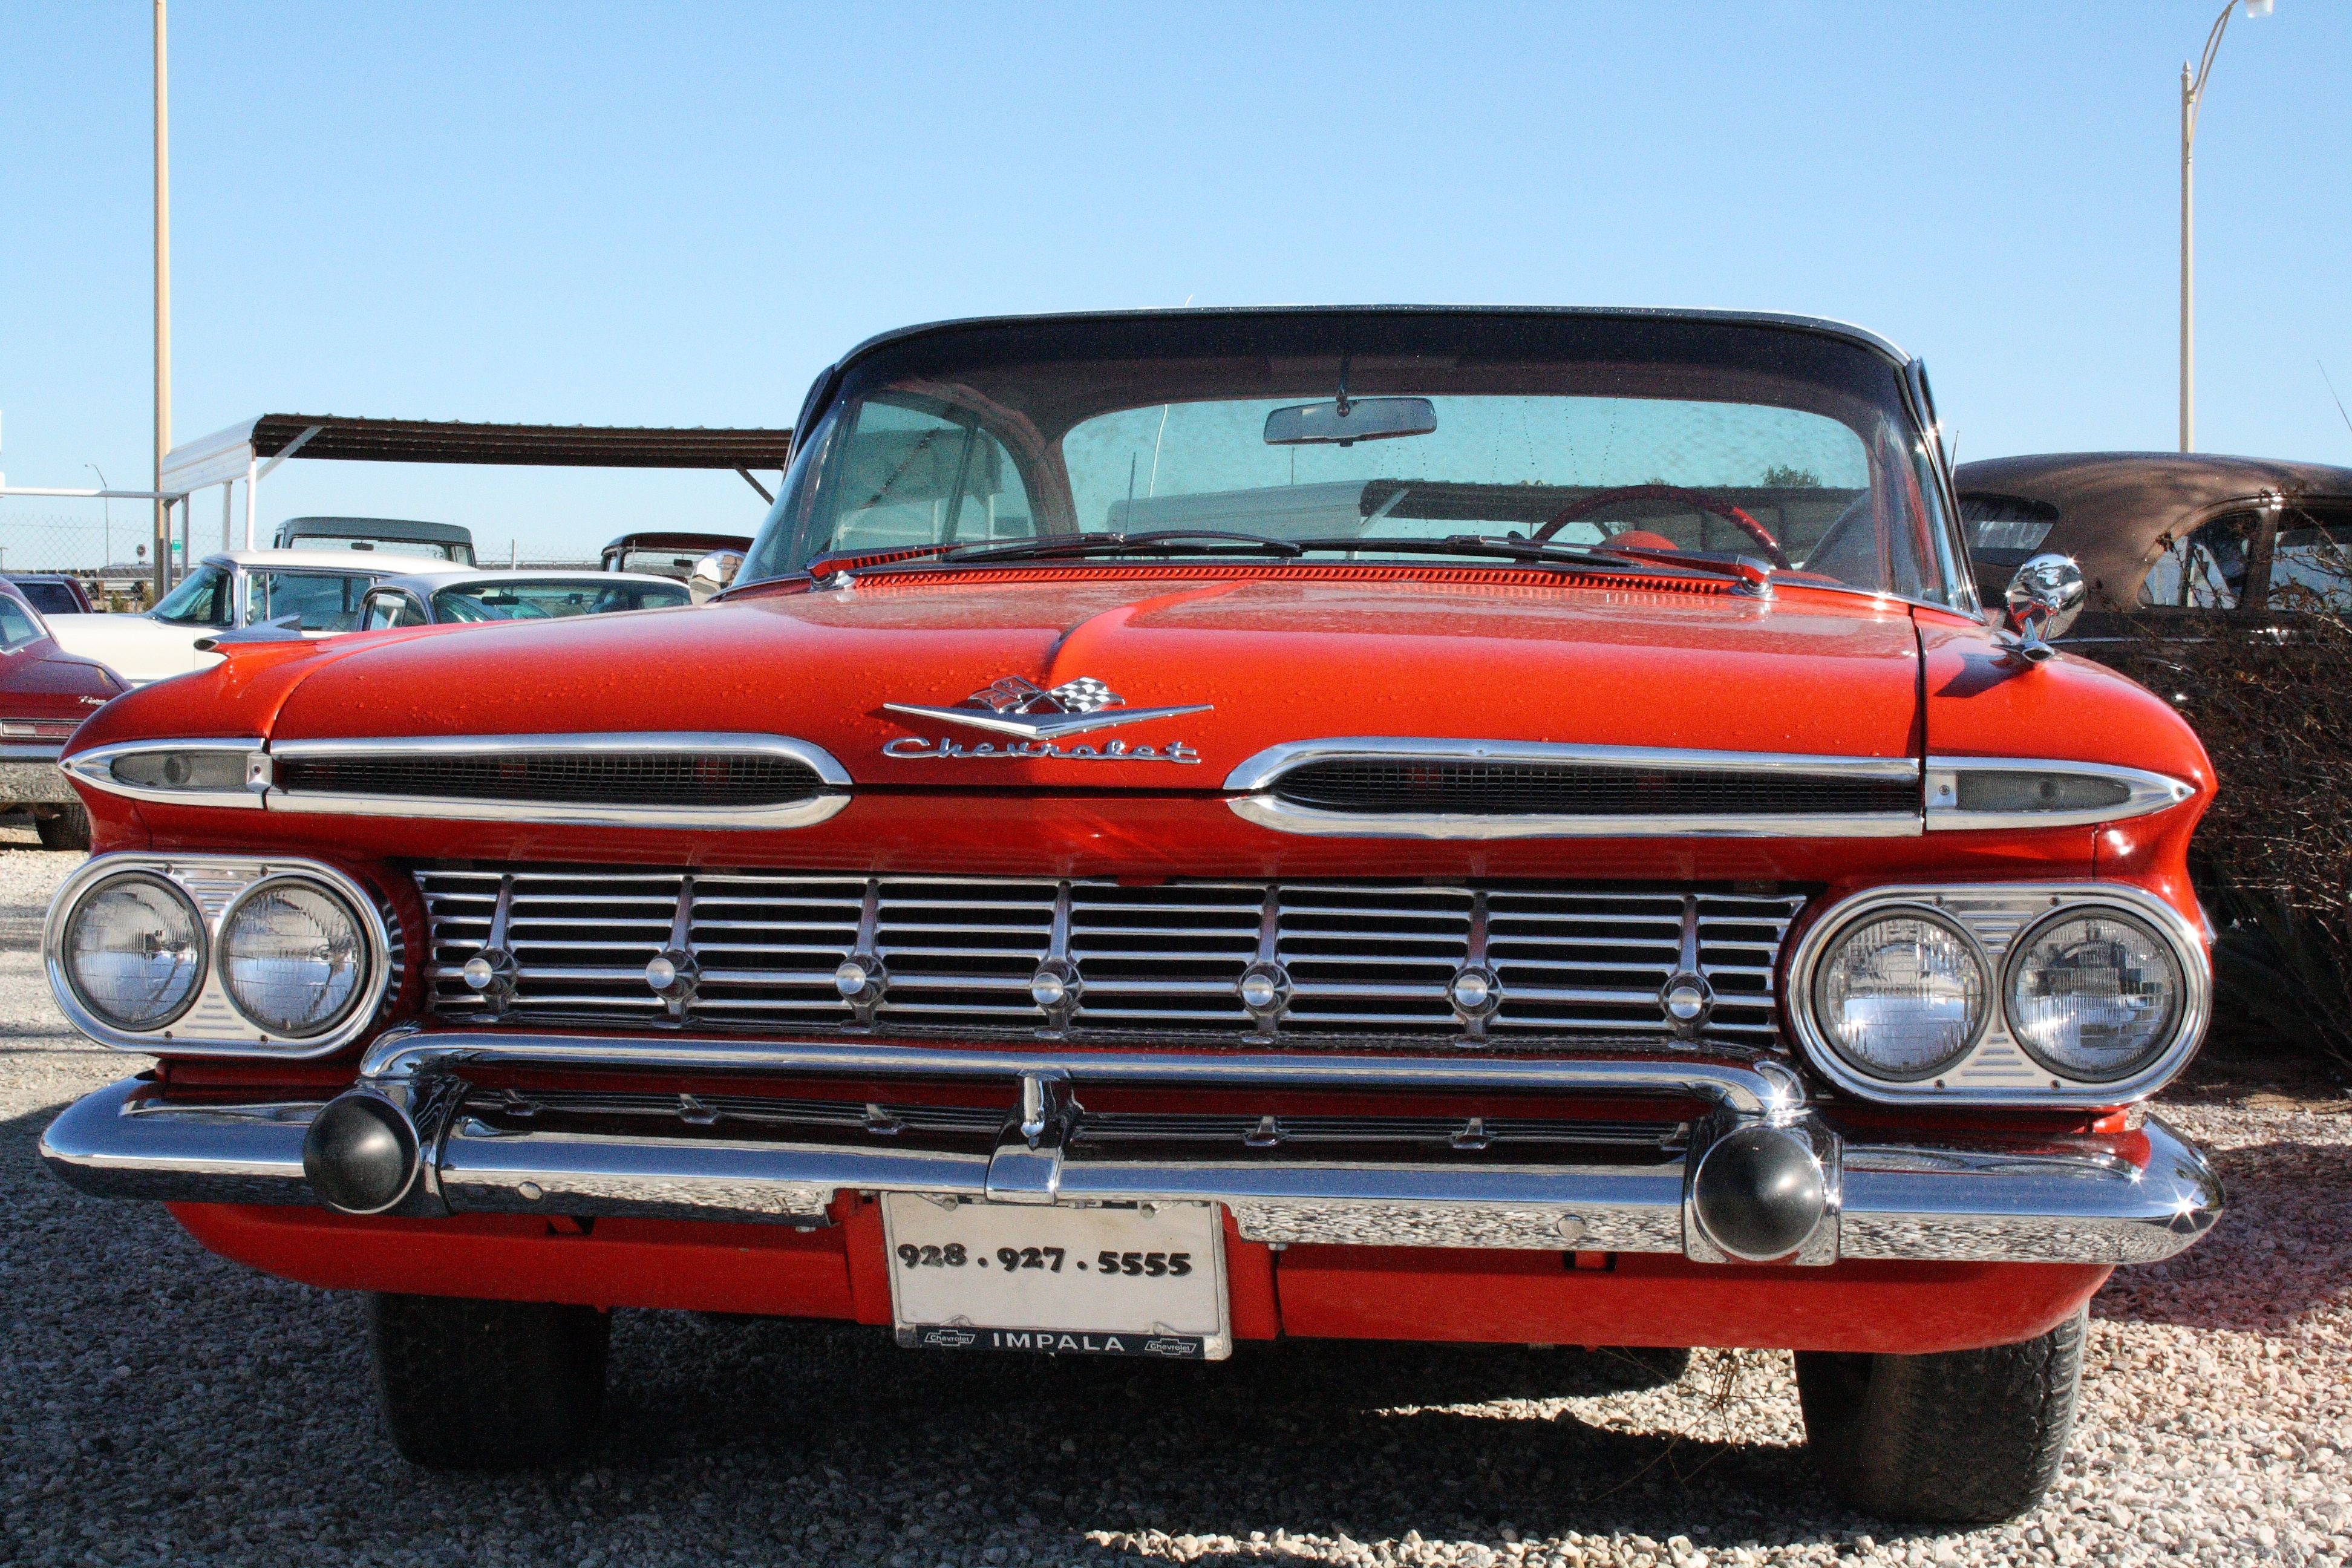
car, truck, vehicle, usa, auto, arizona, sedan, oldtimer, chevrolet, pkw, antique car, pickup truck, land vehicle, quartzsite, automobile make, automotive exterior, luxury vehicle, chevrolet bel air